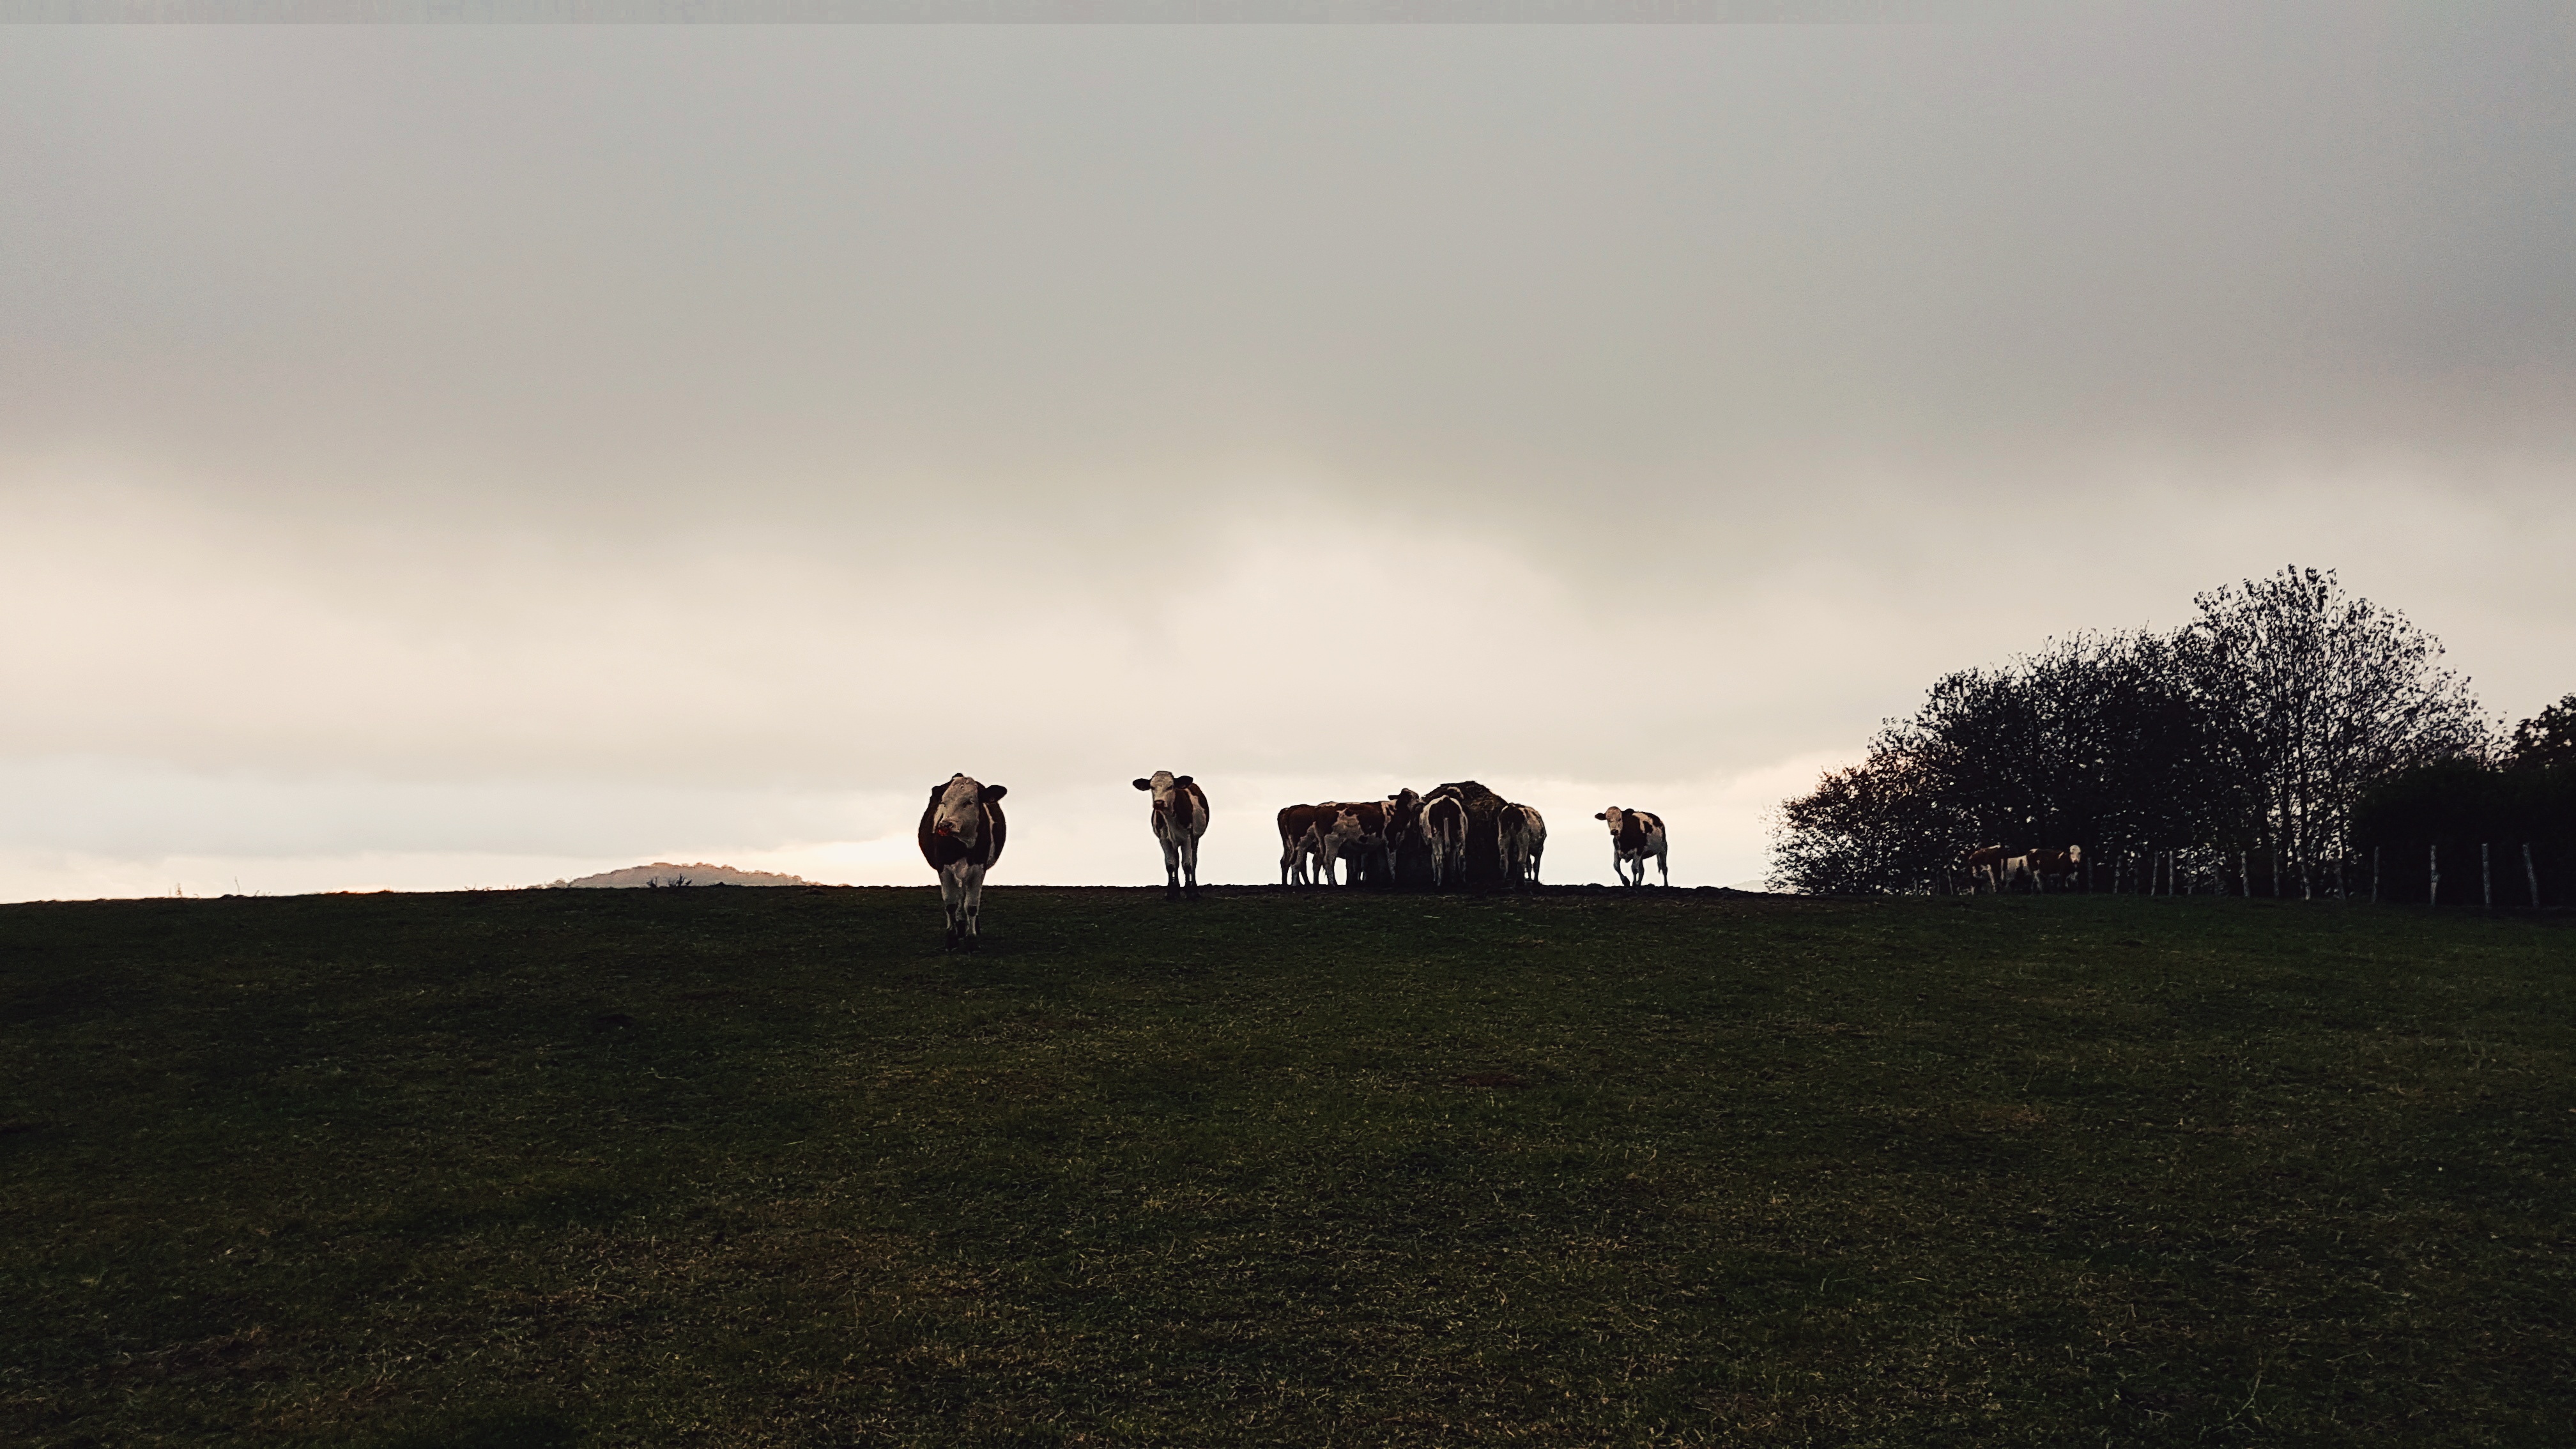
landscape, tree, nature, grass, horizon, mountain, cloud, sky, fog, sunset, mist, sunlight, morning, hill, dawn, dusk, evening, rural area, atmospheric phenomenon